Extractive Industries Transparency Initiative

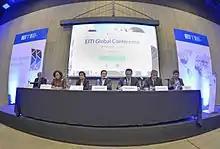
EITI Global Conference, February 2016

The EITI Board meets between two and four times a year and is composed of three groups: countries, companies and civil society. The membership of the Board reflects the multi-stakeholder nature of the EITI. The EITI Board has eight committees (audit, finance, governance and oversight, implementation, nominations, outreach and candidature, rapid response and Validation) to develop recommendations to the full board.